Imme R100

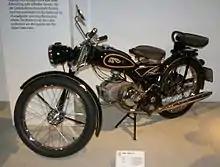
A ZMG R175 "Imme"

At the time of Riedel AGs bankruptcy, three prototypes of an Imme with a 150 cc parallel twin two-stroke engine had been made. Fritz Philipps, who had been a senior executive at Riedel AG, formed Zweirad-Motoren und -Getriebe GmbH (ZMG) to supply parts and perform repairs on Imme motorcycles. ZMG also set up to manufacture an Imme with a 175 cc straight-twin two-stroke engine, but made only 25 before they ended production.